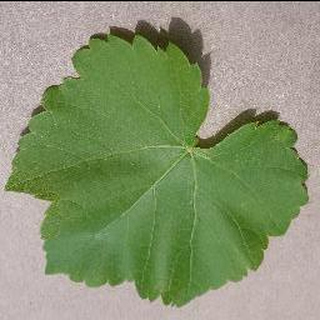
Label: healthy_grape